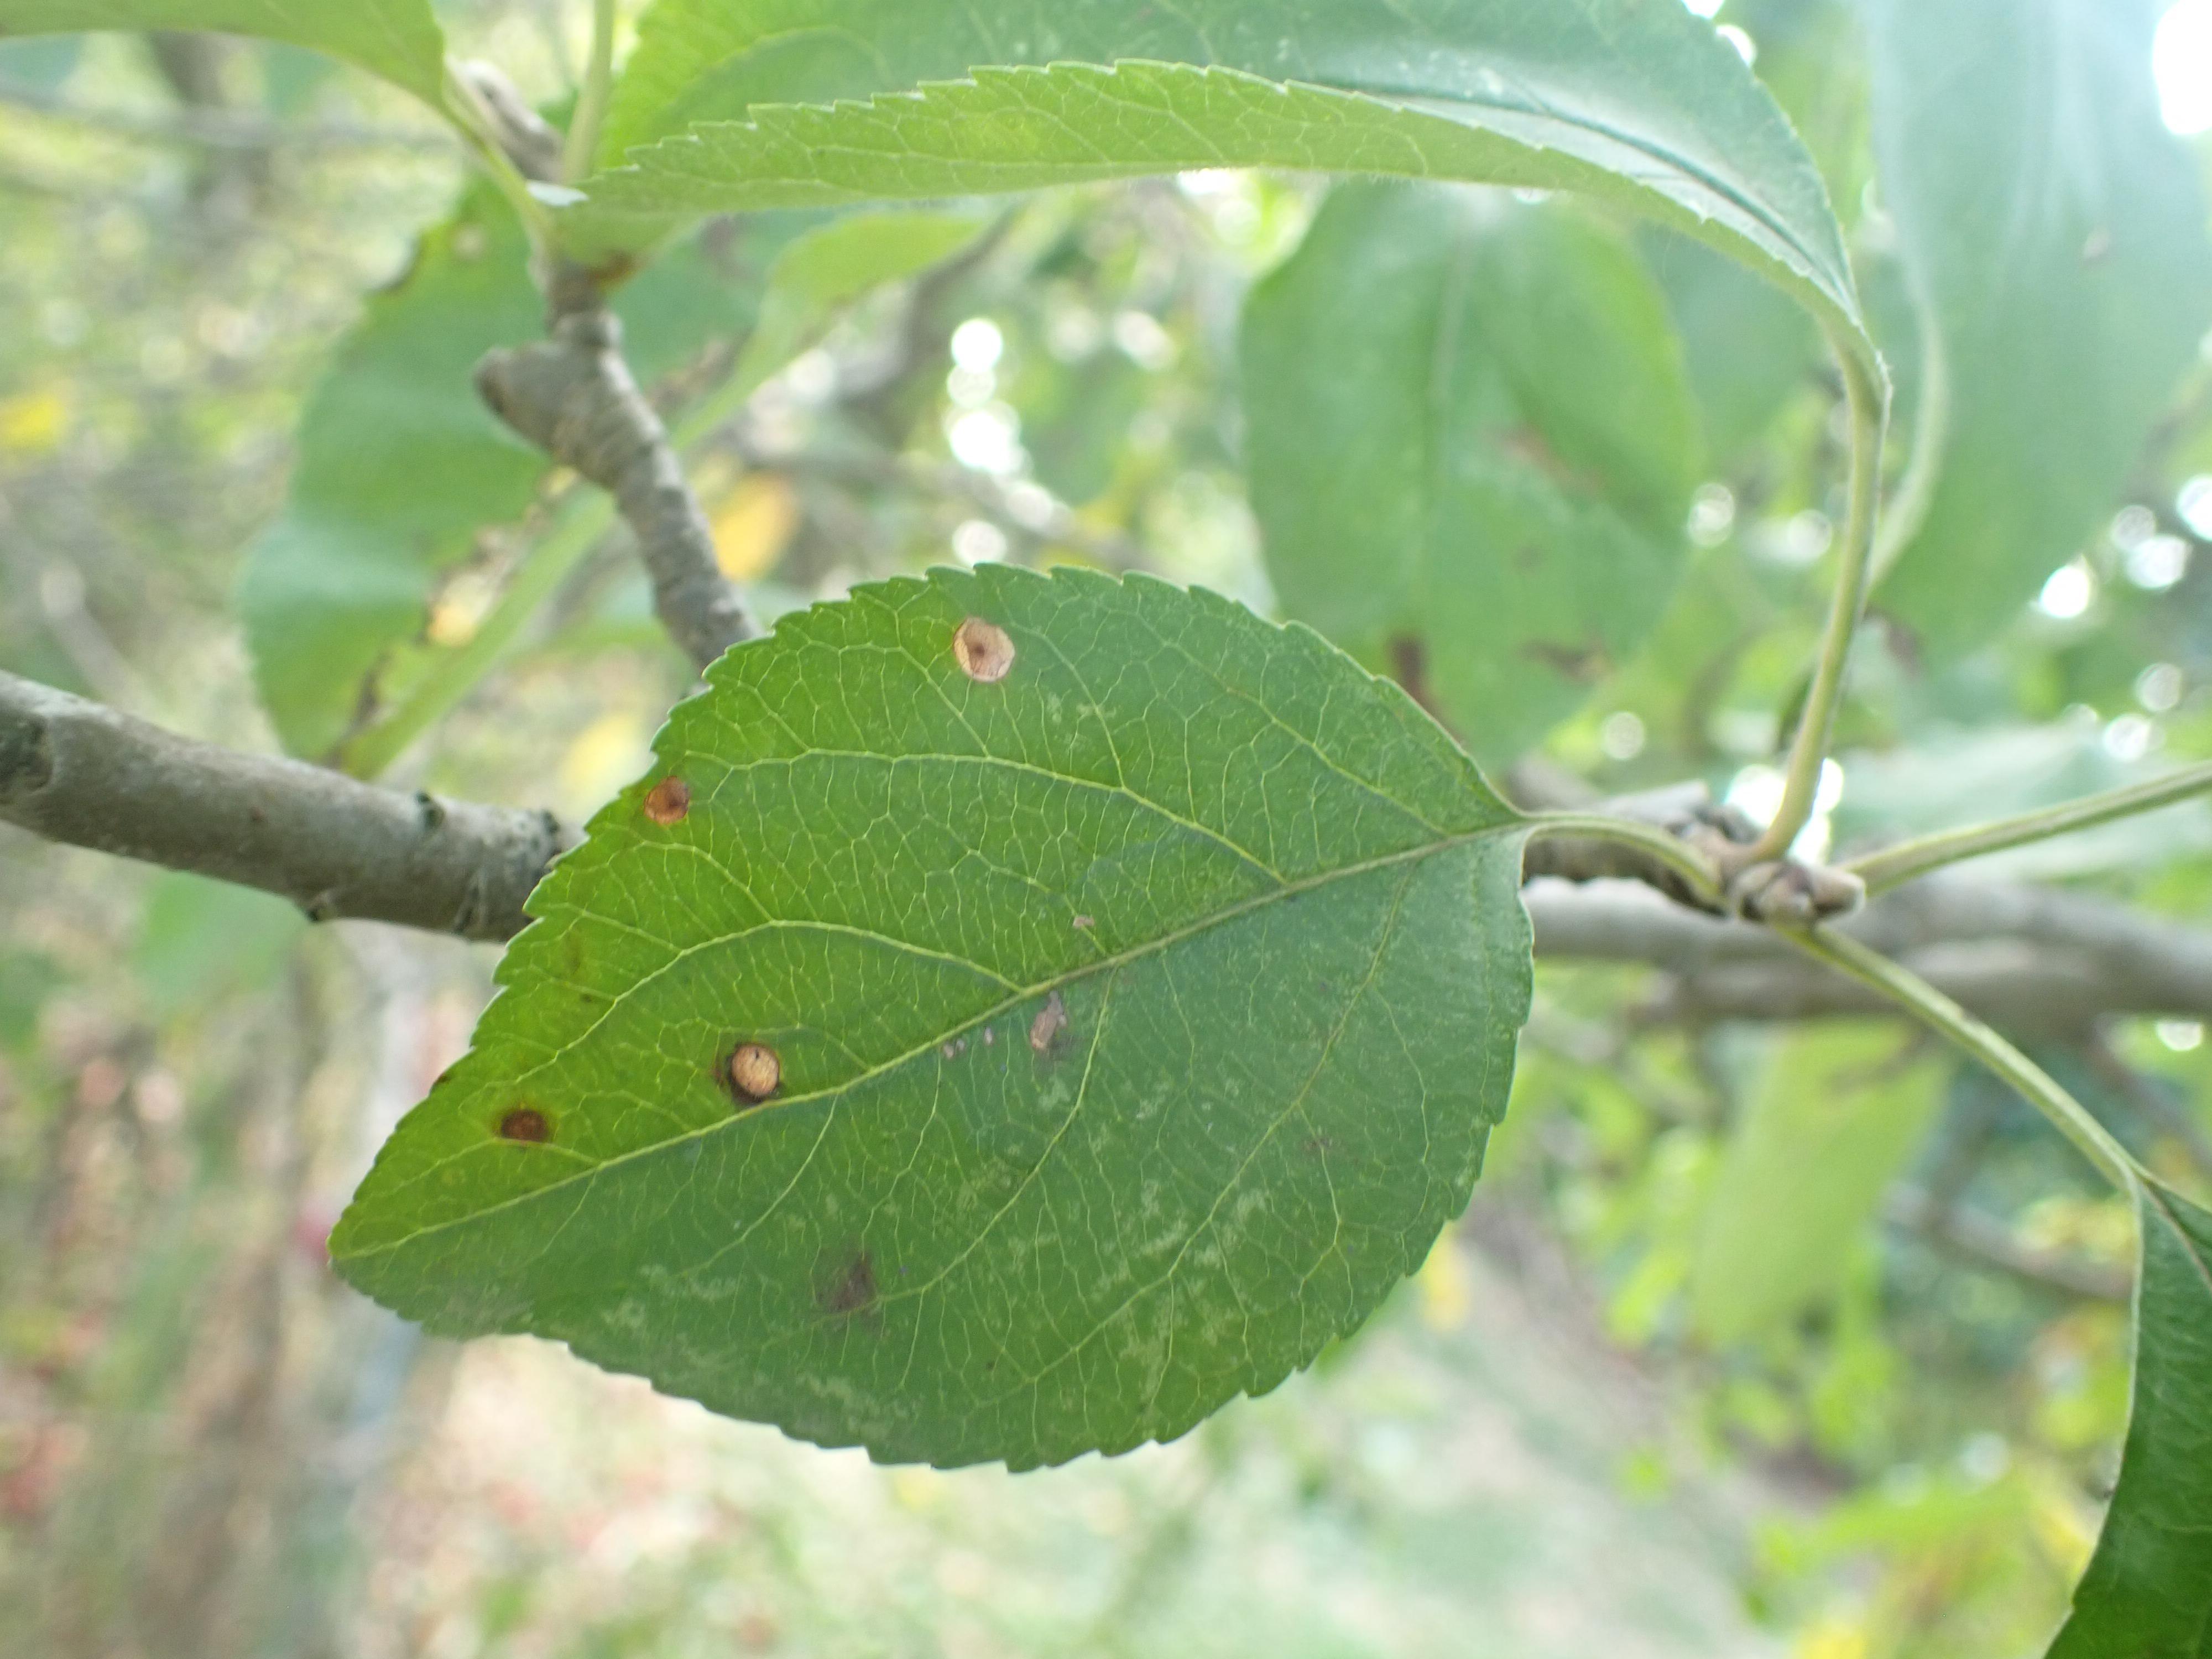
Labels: complex